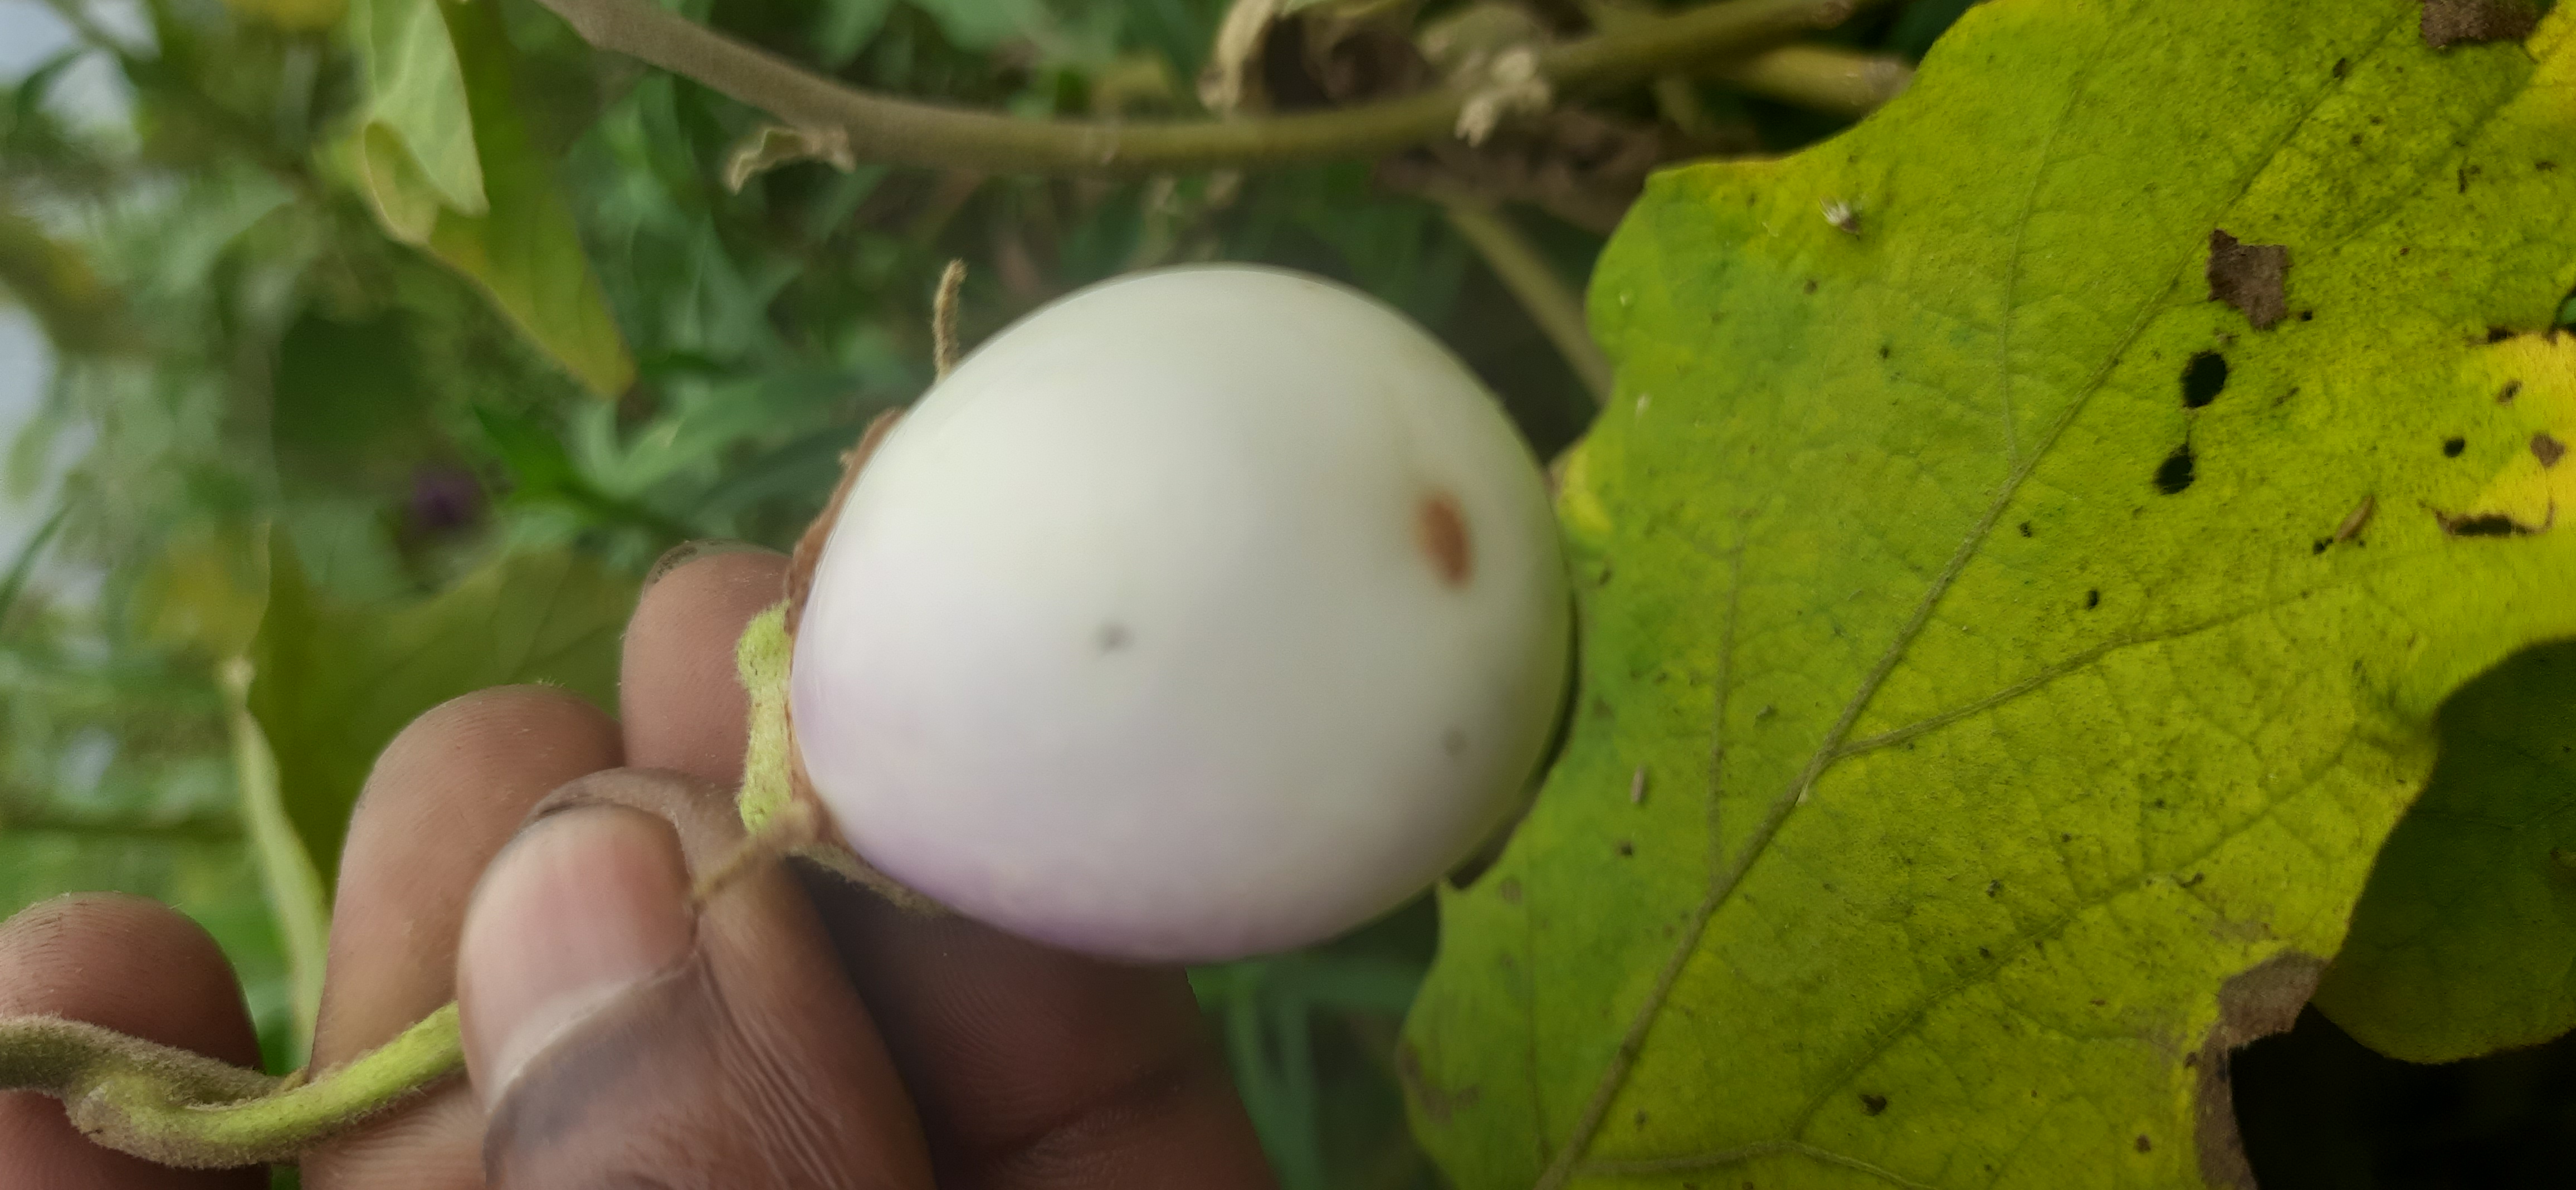
Label: Healty Brinjal